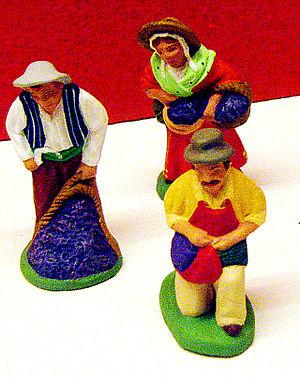
Cueilleurs de lavande de la crèche
La tradition provençale regroupe un certain nombre de coutumes vivaces qui ont toujours cours dans l'ensemble ou une partie importante de la Provence.